Vaseeswarar Temple

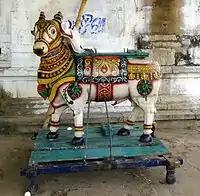
Vrishaba vehicle used during procession

Tirugnana Sambandar, a 7th-century Tamil "Saivite" poet, venerated Vaseeswarar in ten verses in "Tevaram", compiled as the "First Tirumurai". Appar, an 8th-century nayanmar, also venerated Idaiyatreeswarar in 10 verses in "Tevaram", compiled as the "Third Tirumurai". As the temple is revered in "Tevaram", it is classified as "Paadal Petra Sthalam", one of the 275 temples that find mention in the Saiva canon.